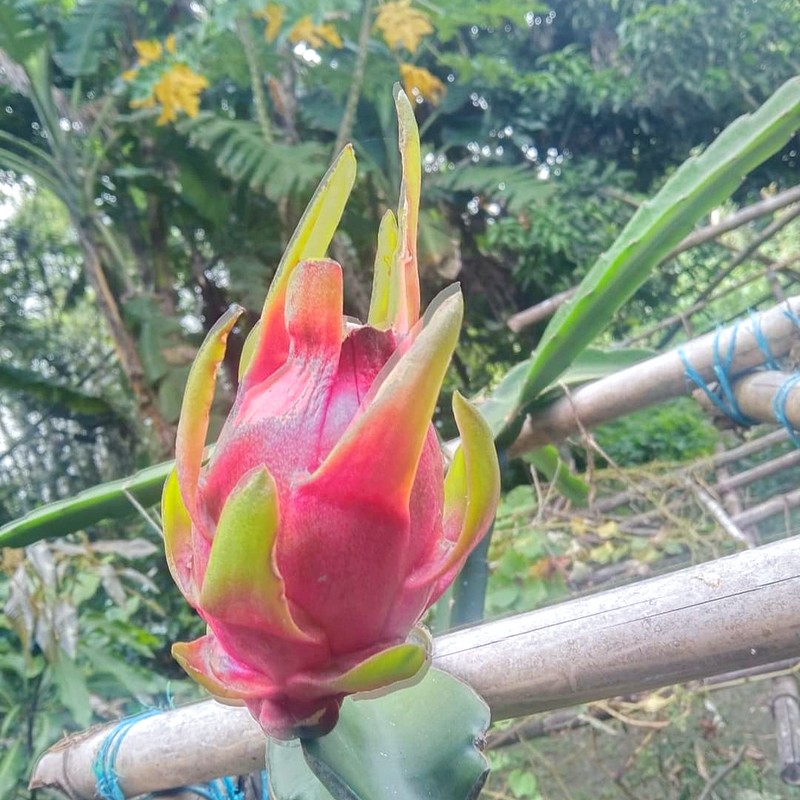
Label: Fresh Dragon Fruit